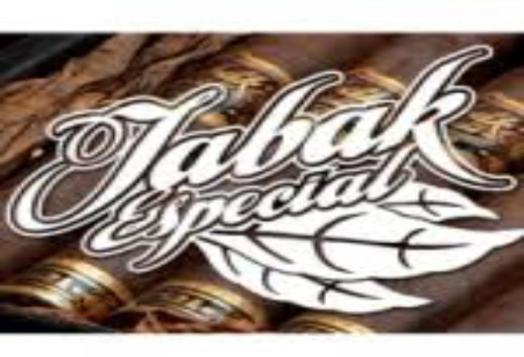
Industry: Necessities